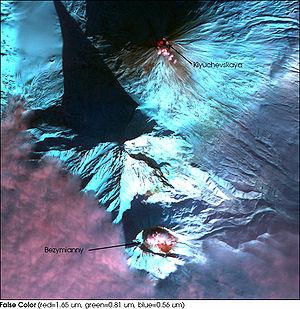
Le Klioutchevskoï, aussi appelé Klioutchevskaïa Sopka est le plus haut sommet et le volcan le plus actif de la péninsule du Kamtchatka, en Russie. Il est également le point culminant de la Sibérie, devançant le mont Béloukha. C'est un stratovolcan de 4 835 mètres d'altitude né il y a environ 6 000 ans. Il fait partie de la ceinture de feu du Pacifique. Au large du Kamtchatka, une fosse océanique de 10 500 mètres de profondeur et des séismes témoignent de la subduction, à la vitesse de 10 cm/an, de la plaque pacifique sous la plaque eurasienne ; comme tous les volcans de la péninsule du Kamtchatka, le Klioutchevskoï est donc un volcan de subduction. Il a été classé, avec les autres volcans du Kamtchatka, au patrimoine mondial par l'UNESCO depuis 1996.
Le Kamen, en russe : Камень, est un stratovolcan situé au sud de la péninsule du Kamchatka, à l'est de la Russie. Entouré par le Klioutchevskoï et le Bezymianny, il appartient au groupe volcanique du Klioutchevskoï.
Le Bezymianny, en cyrillique Безымянный, terme russe qui signifie littéralement « sans nom » en français, est un volcan de Russie situé dans la péninsule du Kamtchatka. Il est voisin des volcans Kamen, Ouchkovski et Klioutchevskoï situés immédiatement au nord et du Tolbatchik situé au sud. Alors considéré comme éteint, le volcan entame une nouvelle phase éruptive en 1955 lorsqu'il entre dans une violente éruption qui sera suivie par des dizaines d'autres.